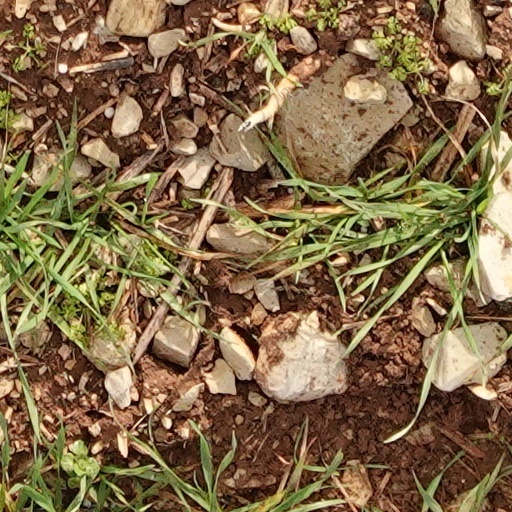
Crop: wheat